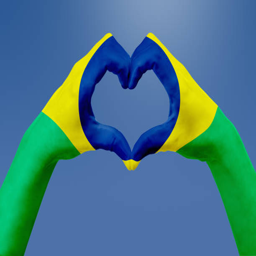
hands flag shape a heart .